Spanish conquest of the Aztec Empire

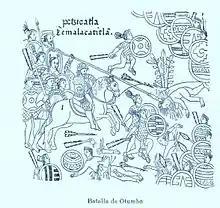
A page from the "Lienzo de Tlaxcala", depicting the battle of Otumba

Cortés soon arrived at Tlaxcala, a confederacy of about 200 towns and different tribes, but without central government.